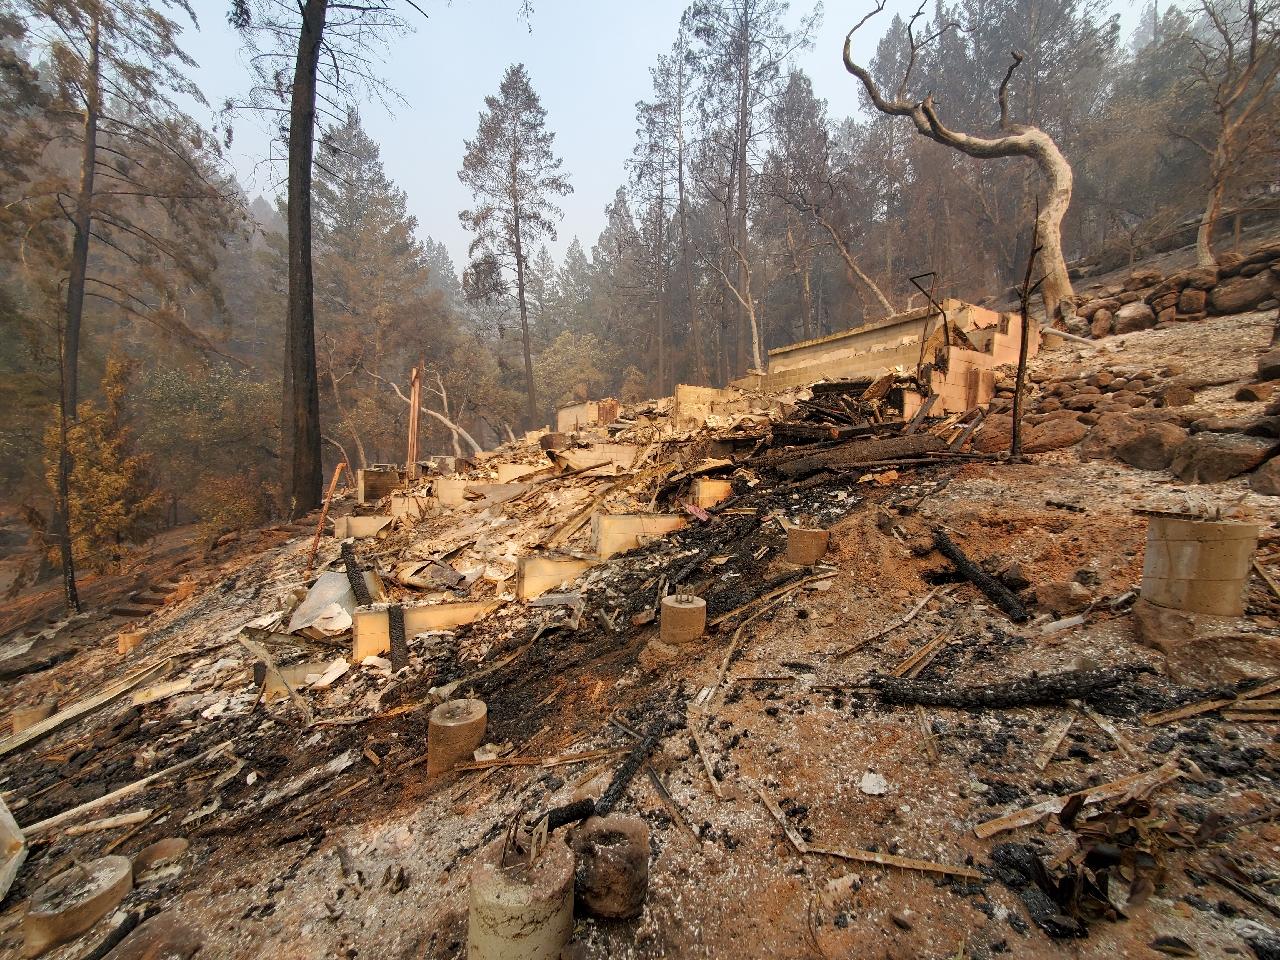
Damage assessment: destroyed